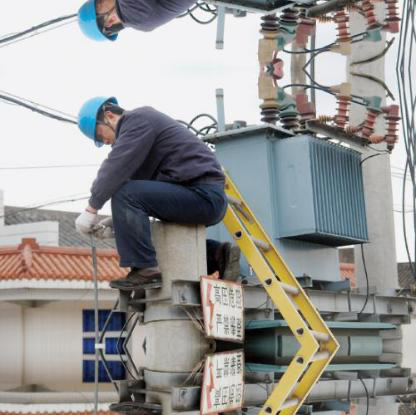
Objects in the image:
label: helmet
label: helmet